Michael Mronz

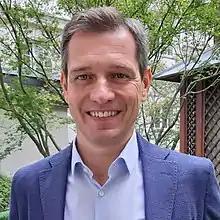
Mronz in 2019

Michael Mronz (born 1 March 1967) is a German sports and events manager.